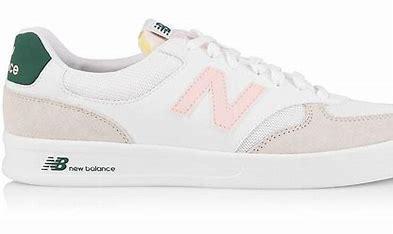
Brand: New
Model: Balance New Balance 300